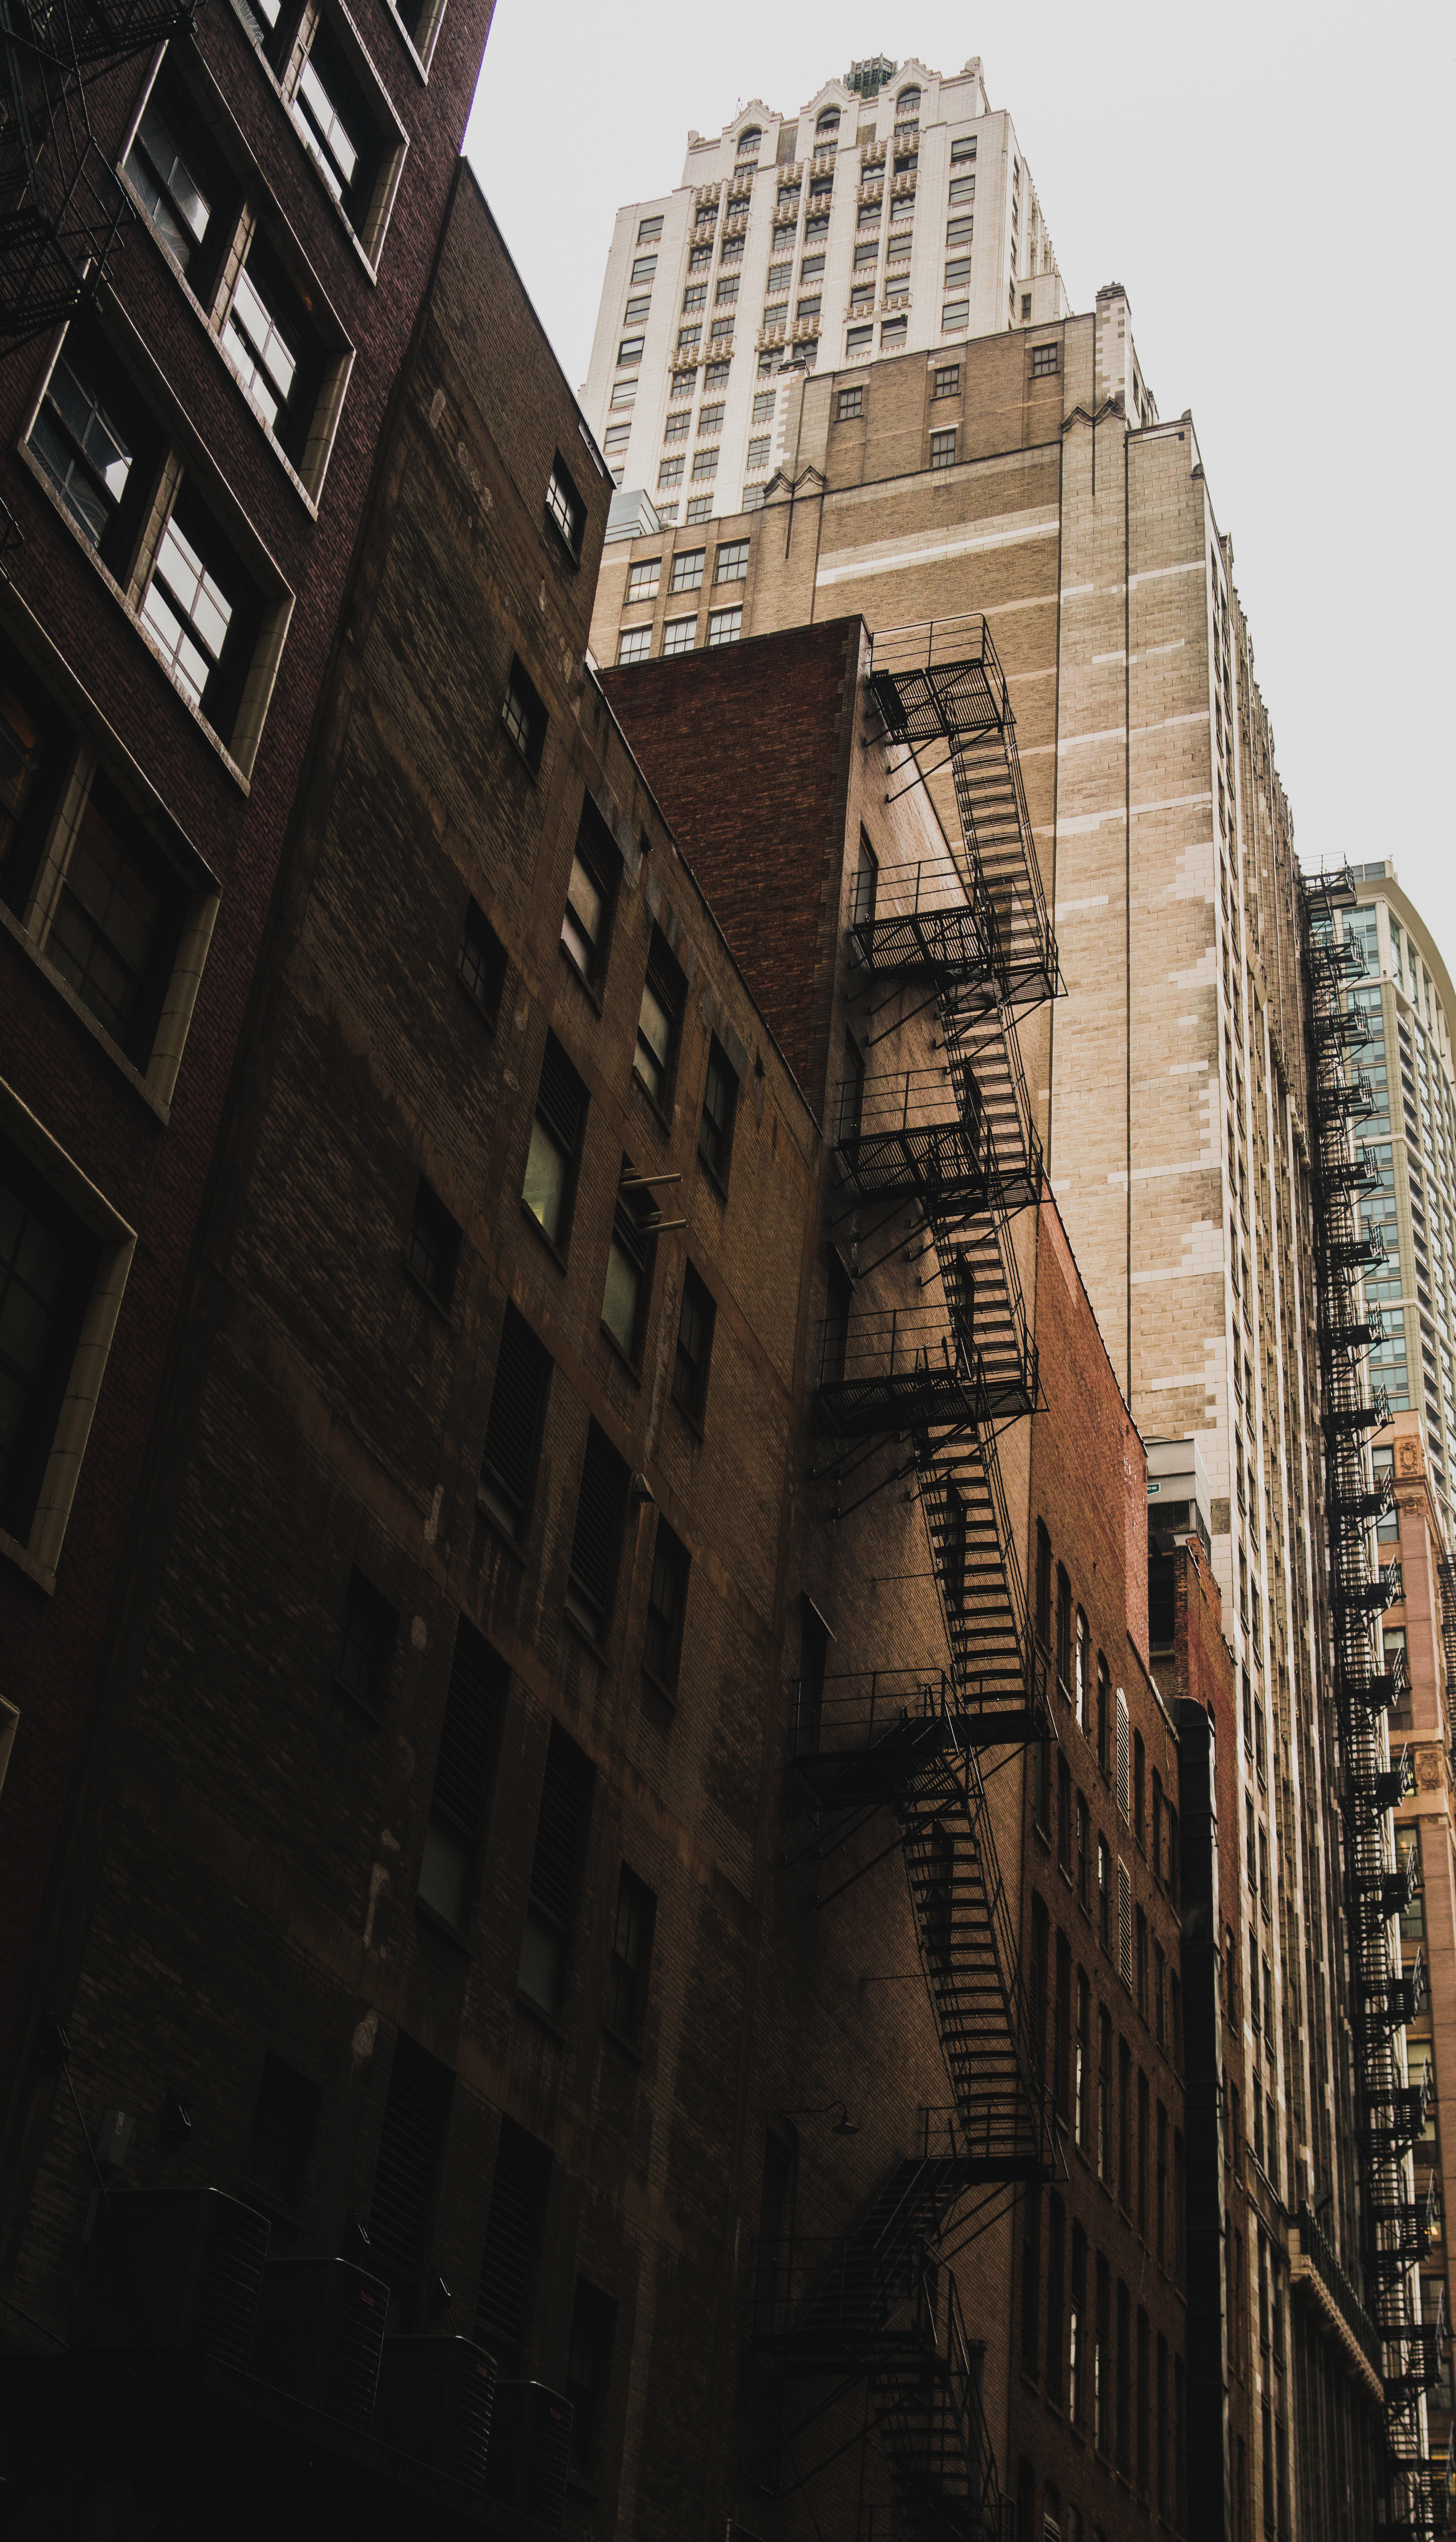
architecture, sky, road, street, window, glass, alley, city, home, skyscraper, urban, wall, cityscape, downtown, travel, tower, office, landmark, facade, business, modern, tower block, outdoors, buildings, daylight, shape, metropolis, low angle shot, urban area, human settlement